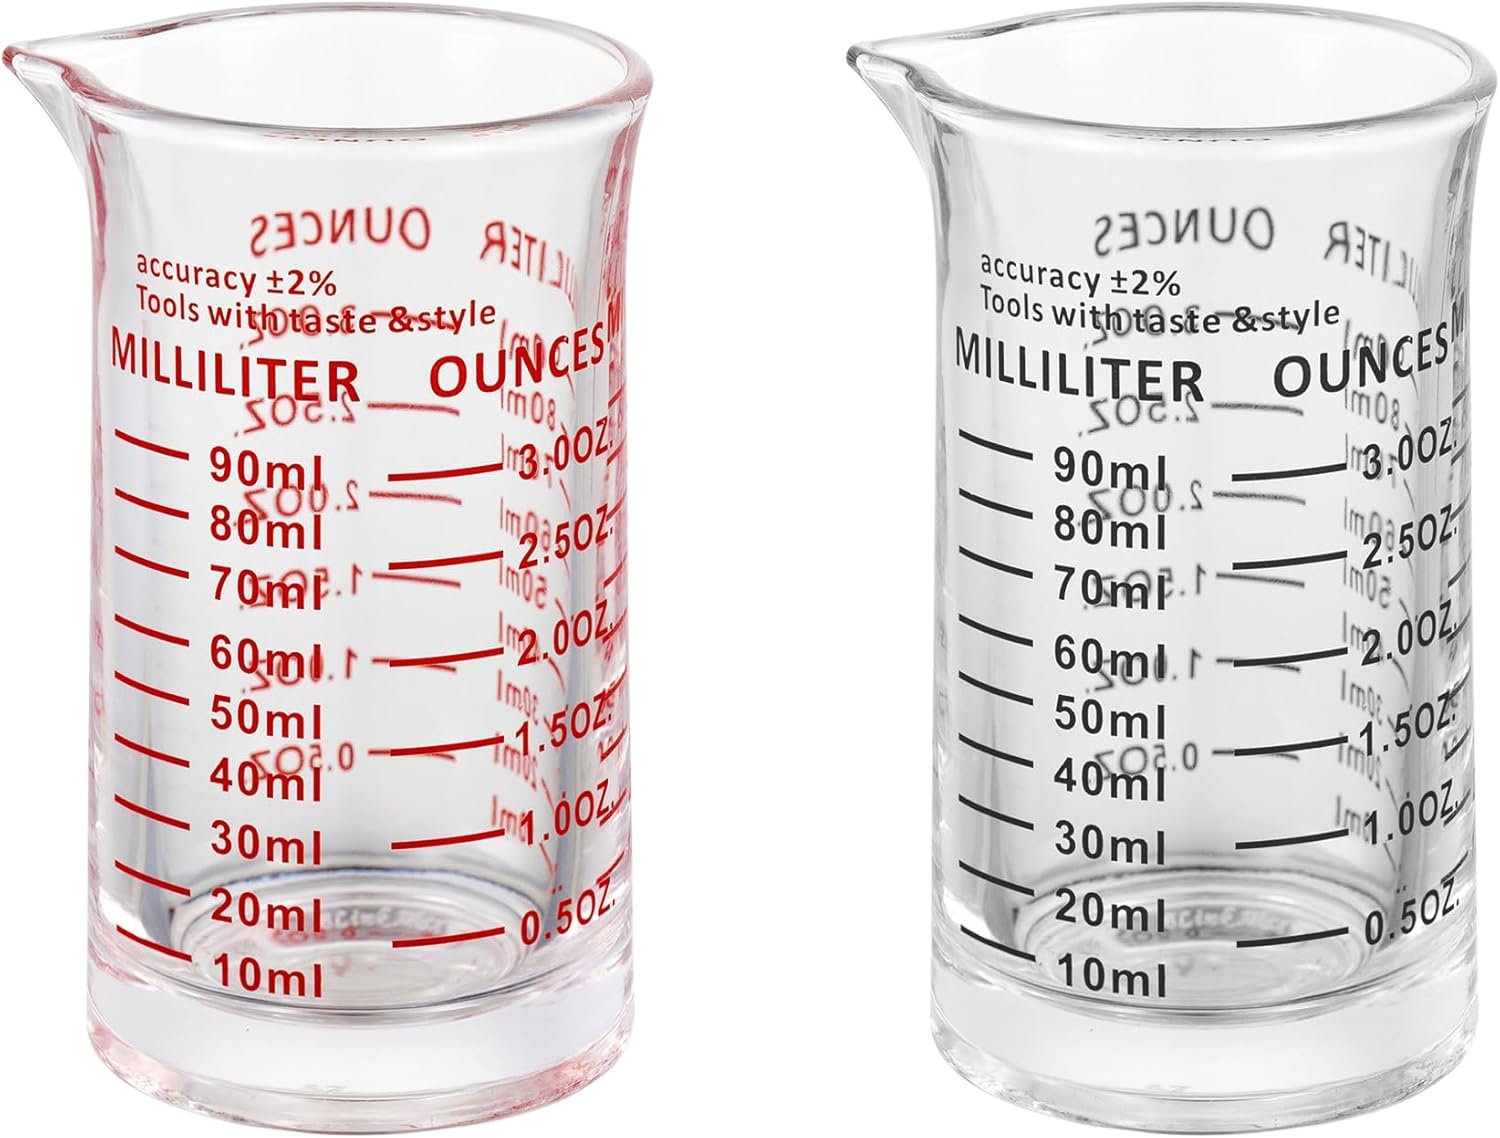
Ackers 3oz/90ml Glass Measuring Cup – Shot Glass with Double Scale-Ounce,Ml Markings for Kitchen & Bar(Pack of 2)
Overview Color : Red and Black Material : Borosilicate Glass Capacity : 3 Fluid Ounces Brand : Ackers BORO3.3 Item Weight : 0.55 Pounds About this item Versatile Cocktail & Kitchen Tool – This 3oz shot glass measuring cup doubles as a cocktail measuring jigger and espresso measuring cup, making it essential for bartenders, home mixologists, and beverage enthusiasts alike Accurate & Durable Markings – Features a double-scale ounce measuring cup for liquid and ml measuring cup for liquid, with heat-fused labels at 630°C for fade-resistant durability—ideal for cocktails, oils, or candle-making ingredients Premium Borosilicate Glass – Crafted from thick, BPA-free 3.3 borosilicate, this small glass measuring cup withstands heat and cold. The stable base prevents tipping, while its design adapts to refrigeration, microwave, or oven use Smooth Pouring & Easy Clean – A V-shaped spout ensures precise drip-free pouring, making this an ideal alcohol measuring cup and liquid measuring tool. Its non-porous glass rinses clean in seconds and stores compactly in any kitchen or bar Perfect Gift & Event Essential-The Ackers 3oz glass measuring cup combines practicality and quality, making it an excellent gift for housewarmings, birthdays, or cocktail parties. Great for Christmas, Valentine’s, Father’s or Mother’s Day, and bar events
Brand: AckersBORO33
Category: Home & Garden > Kitchen & Dining > Kitchen Tools & Utensils > Measuring Cups & Spoons > Measuring Cups